Radaid

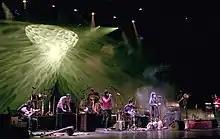
Radaid on stage in 2009.

Radaid is a musical group from Guadalajara, Mexico, which brings together pre-Hispanic sounds, world music, indie and contemporary electronic elements. The group, by Emmanuel Macías and Saúl Ledesma, was founded in 1998. Its main characteristic is the mix of music from all over the world with contemporary sounds, using both modern and traditional instrumentation. In the Arab-Egyptian language "radaid' means "son or protege of the sun".